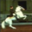
Label: horse